Barguzinsky Bay

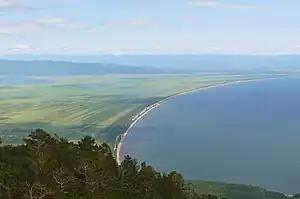
Barguzin Bay's northeast edge and the Chivyrkuisky Isthmus, viewed from the Svyatoy Nos peninsula.

Barguzin Bay (or Barguzinsky Bay) is a branch of Lake Baikal, in the Republic of Buryatia; part of it lies in the Zabaykalsky (Trans-Baikal) National Park. The bay is named after the Barguzin River that flows into it from the eastern side of the lake.